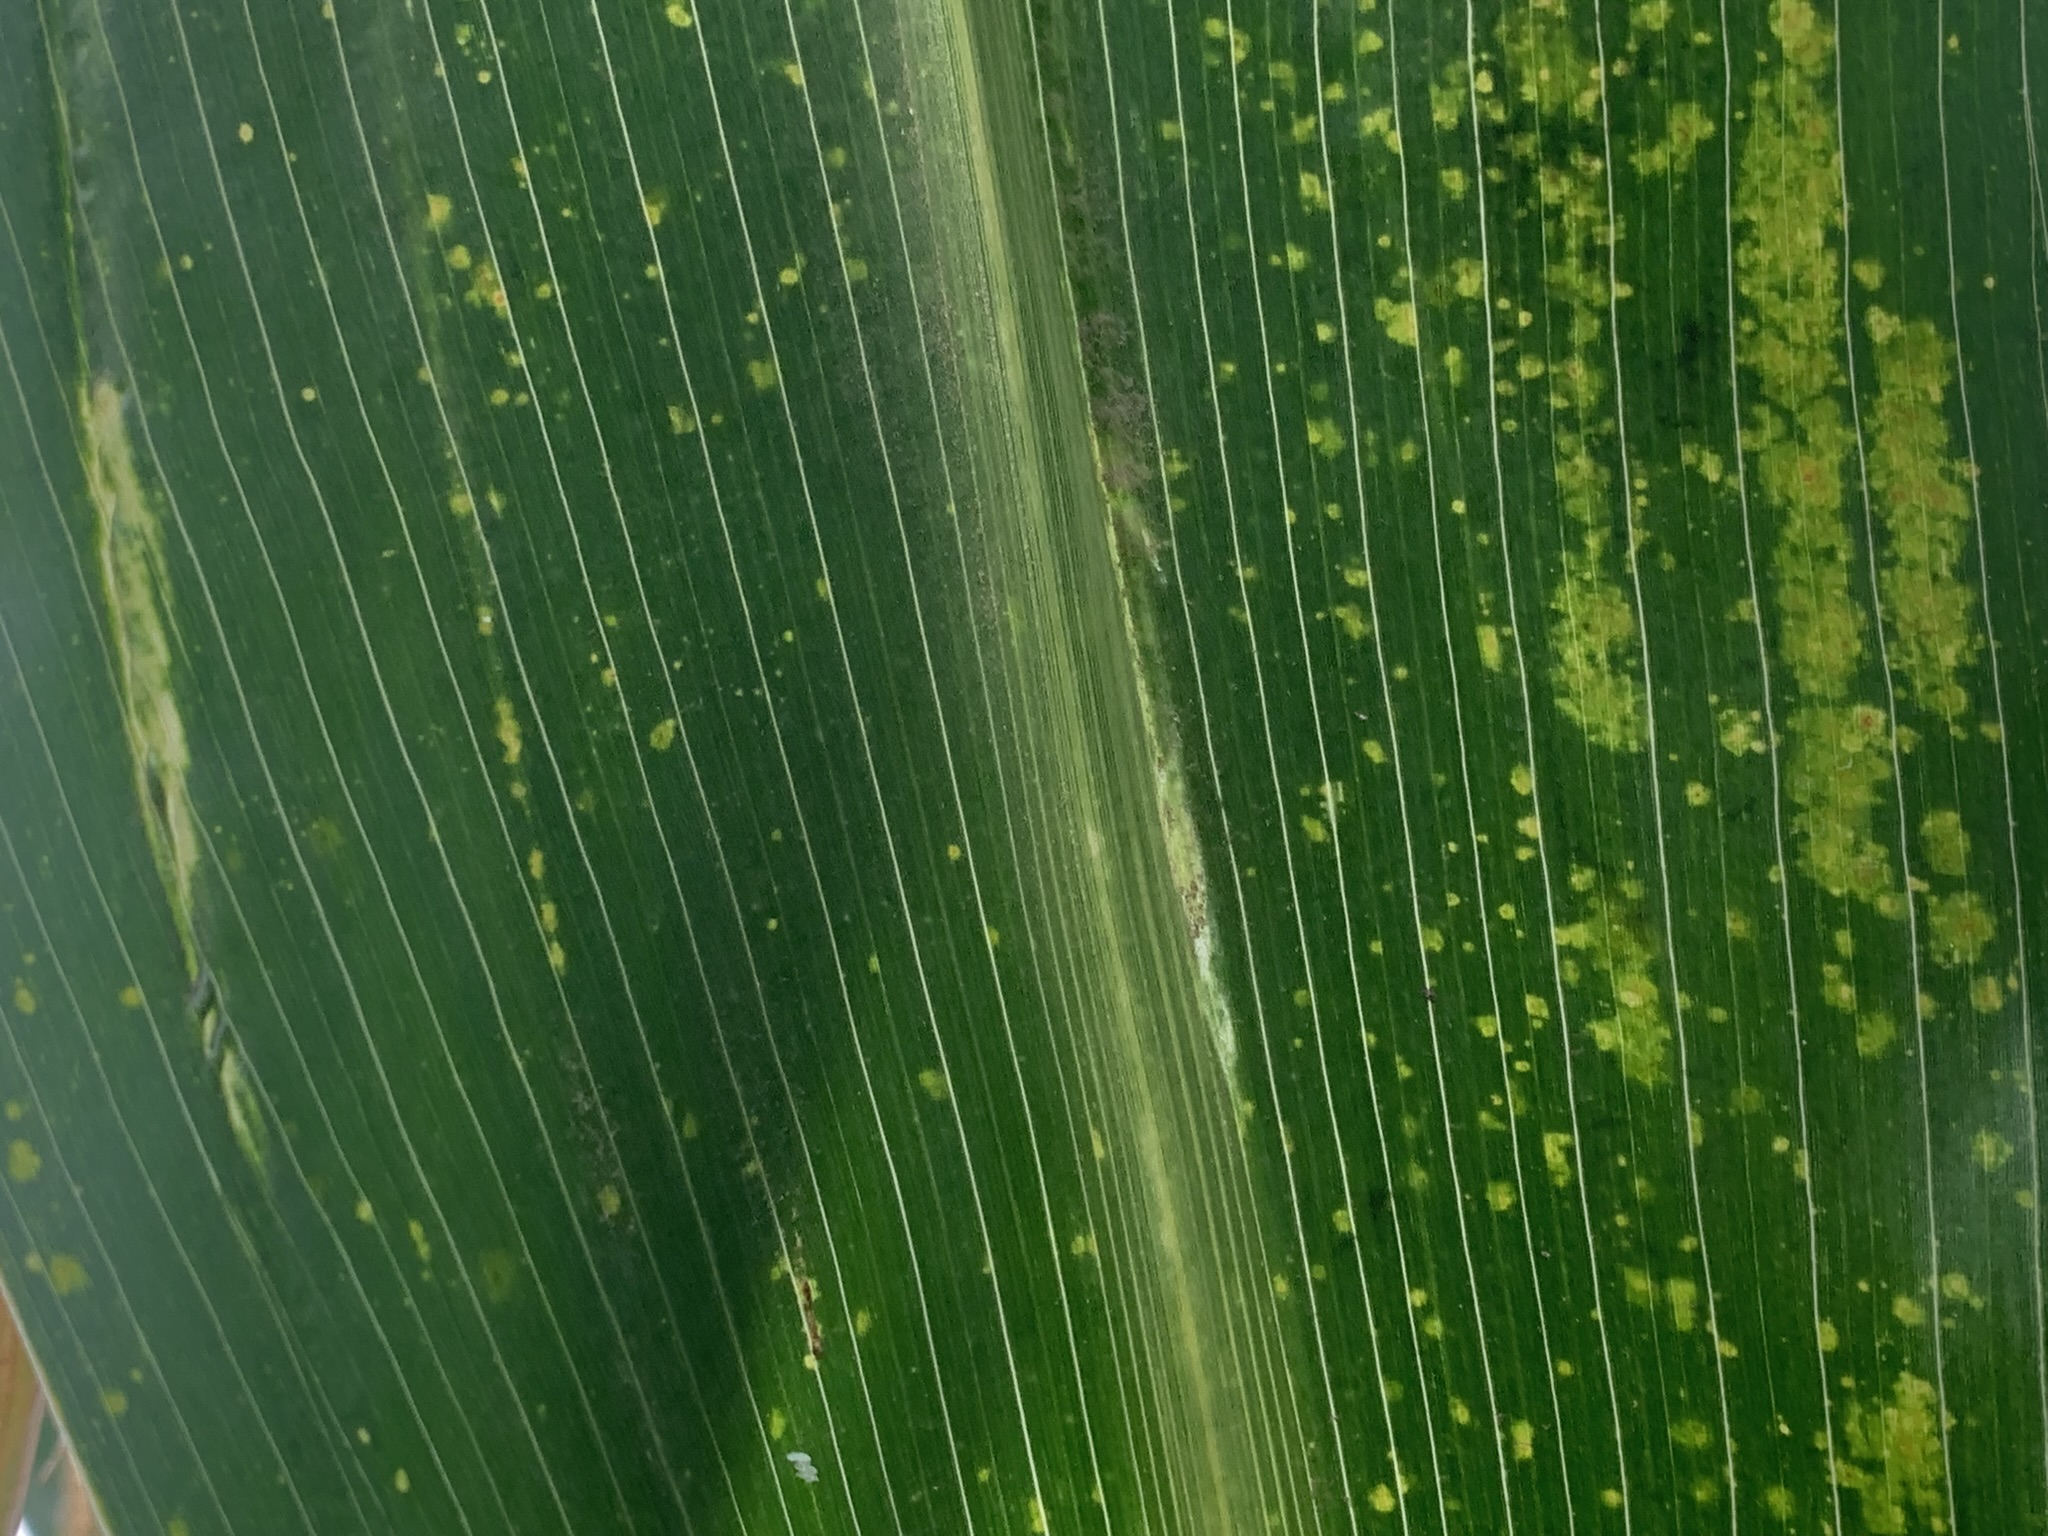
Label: MLN